Hexi Corridor

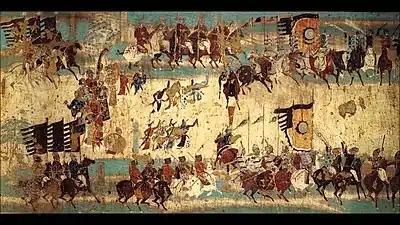
Mural commemorating victory of General Zhang Yichao over the Tibetan Empire in 848. Mogao cave 156, late Chinese Tang dynasty

Cao Cao's son Cao Pi of Wei deposed the Han dynasty in 220, marking the start of the Three Kingdoms era. In 230, rival Three Kingdoms state Shu Han attacked the Hexi Corridor as part of Zhuge Liang's Northern Expeditions. In 266, Cao Wei became the Jin dynasty, the latter of which retained the Hexi Corridor. In 270, the Xianbei, related to the Xiongnu, began a rebellion in the region which lasted until 279. Starting in the late 3rd century, groups such as the Kushans (descended from the Yuezhi) and especially the Sogdians established a widespread presence in the Hexi Corridor as merchants along the Silk Road. These groups contributed significantly to the spread of Buddhism into the Hexi Corridor the rest of China.